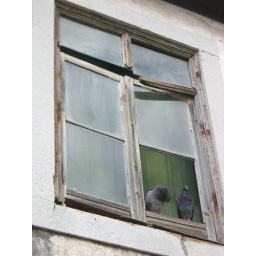
Day 3 - High street in mountain village - pigeons